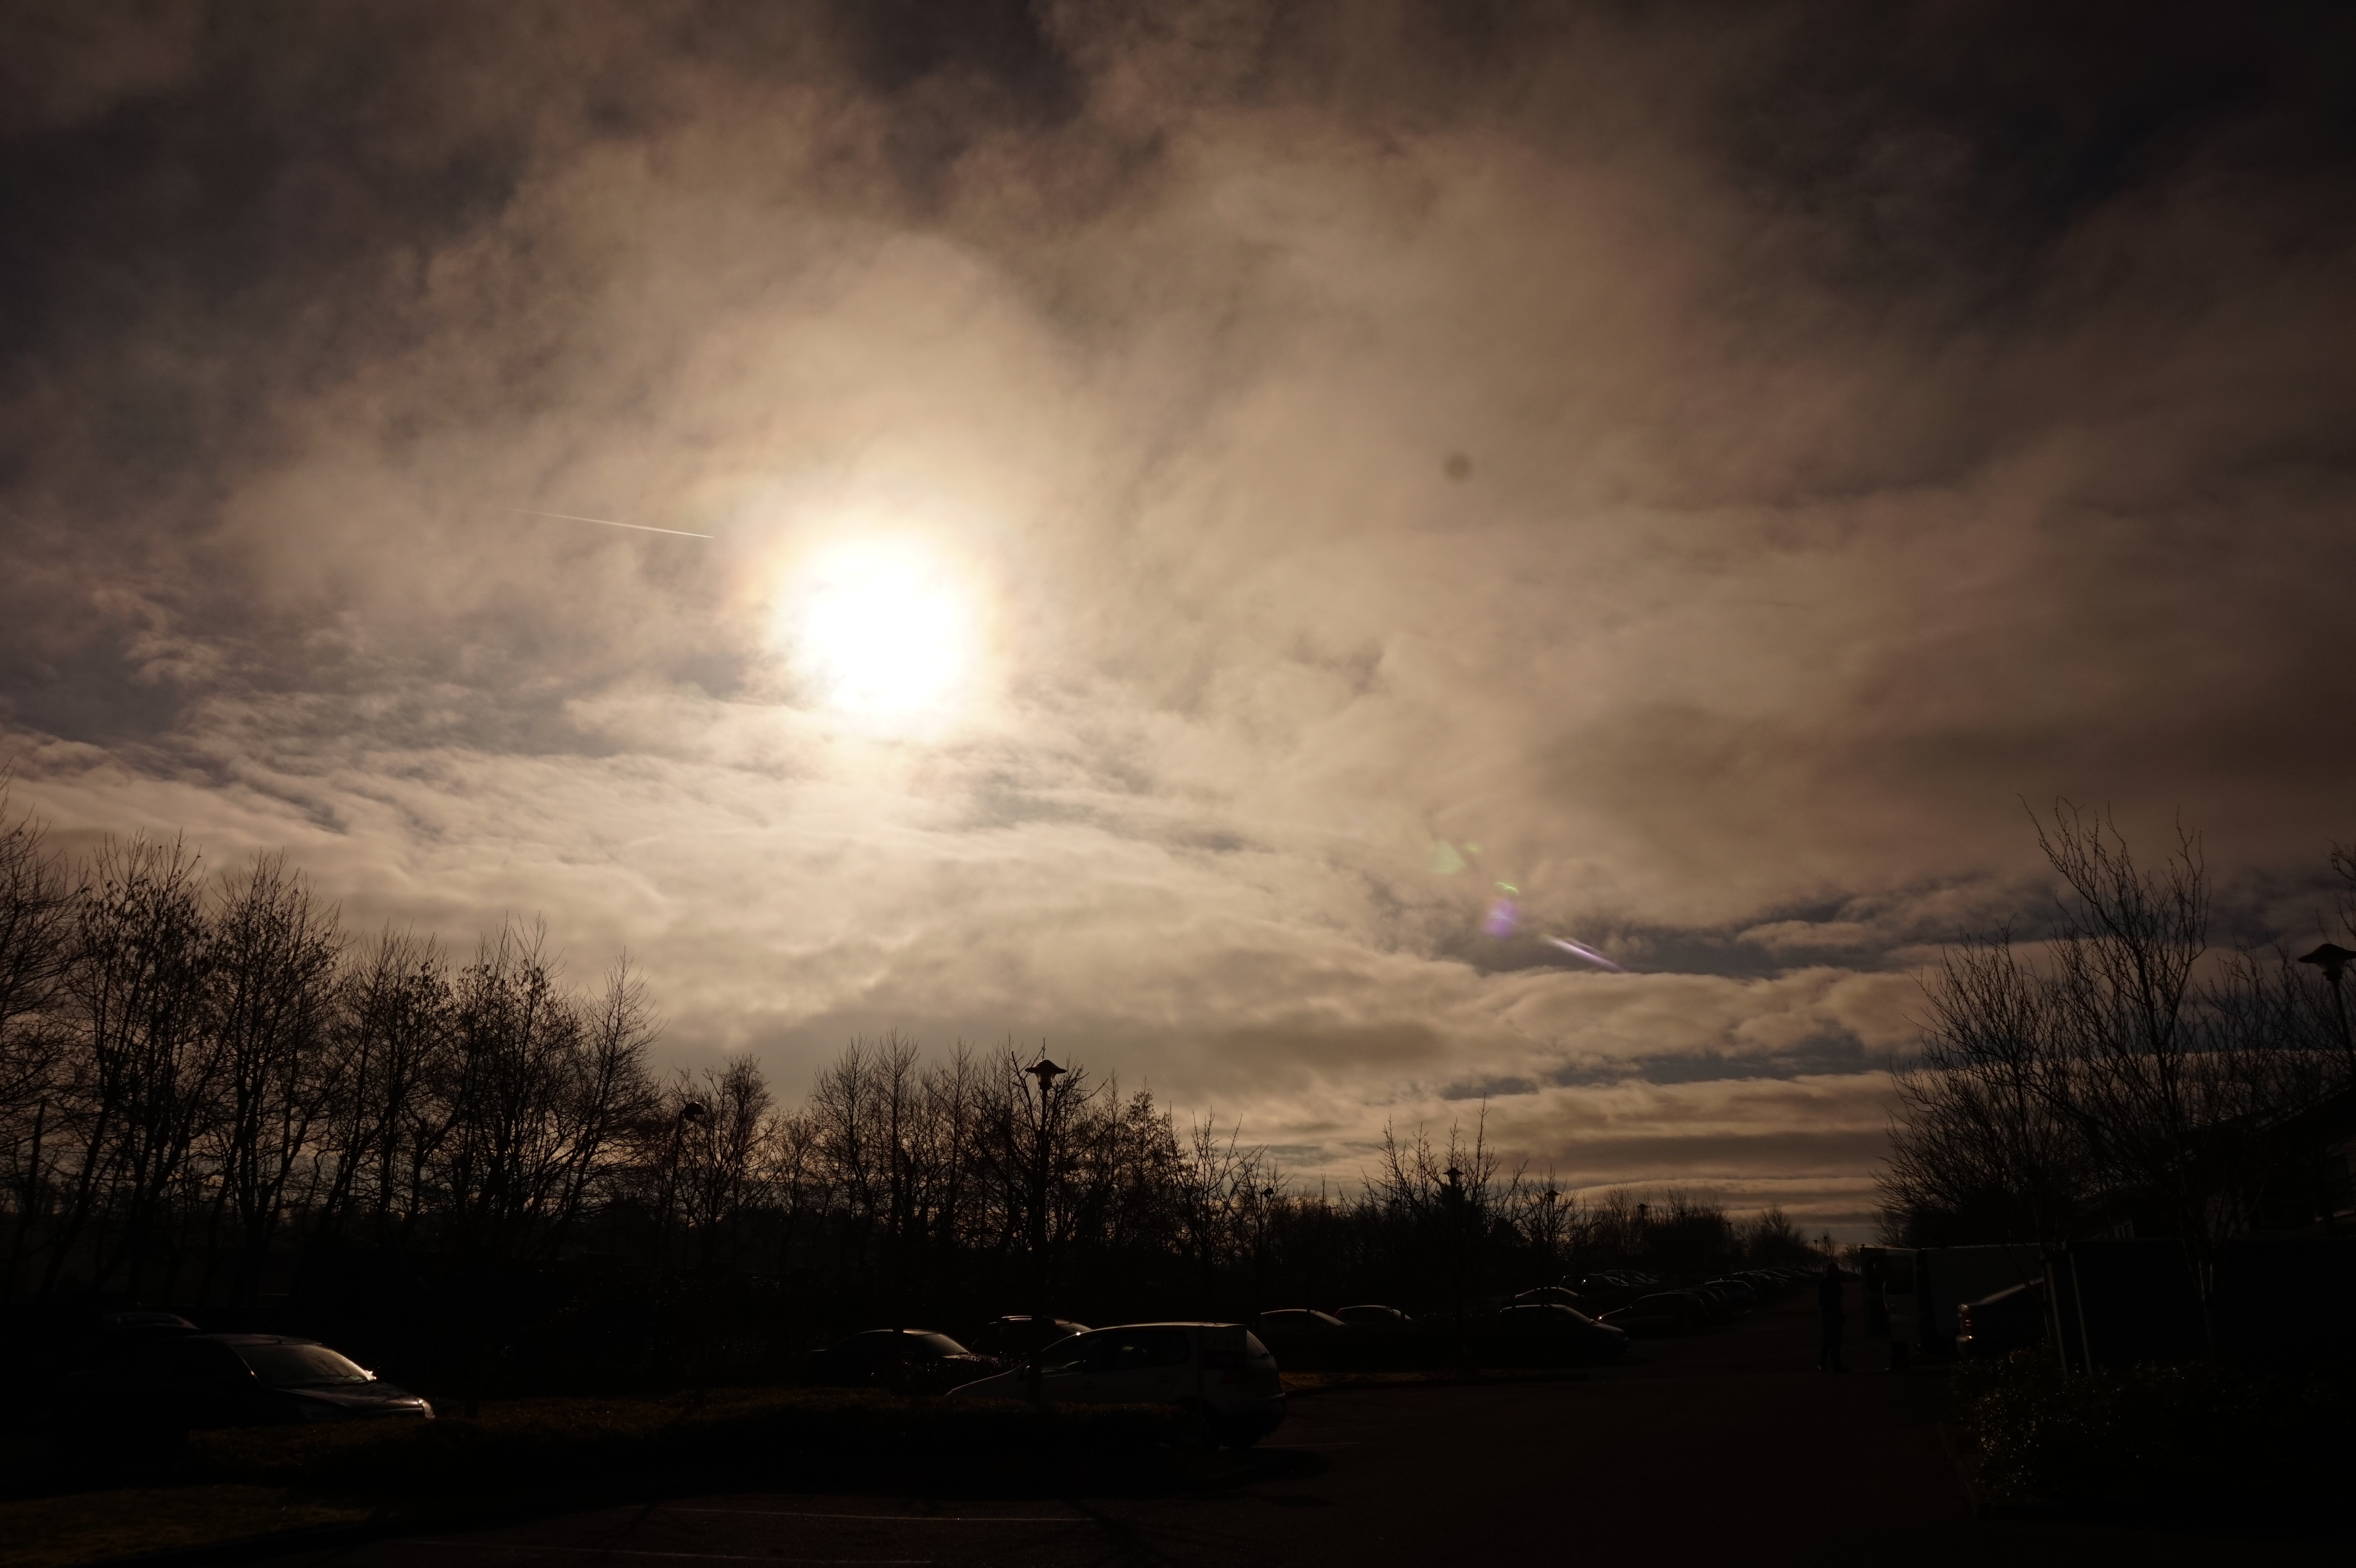
nature, light, cloud, sky, sun, sunrise, sunset, night, sunlight, morning, dawn, atmosphere, dusk, evening, weather, darkness, moonlight, astronomical object, meteorological phenomenon, atmospheric phenomenon